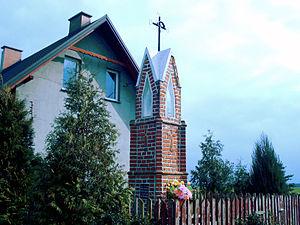
Piskorczyn est un village de la voïvodie de Couïavie-Poméranie, dans le centre-nord de la Pologne. Sa population s'élevait à 134 habitants en 2012.